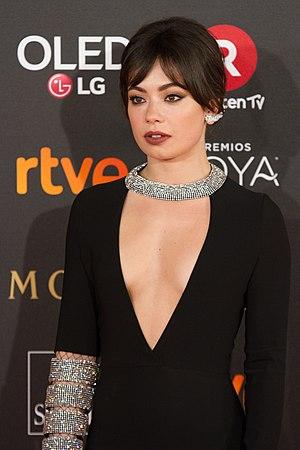
Anna Castillo Ferré est une actrice espagnole.